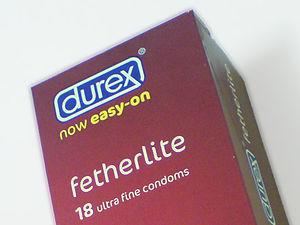
Durex est une marque de préservatifs du groupe anglais Reckitt Benckiser.